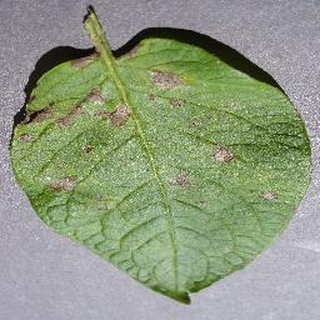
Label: potato_early_blight